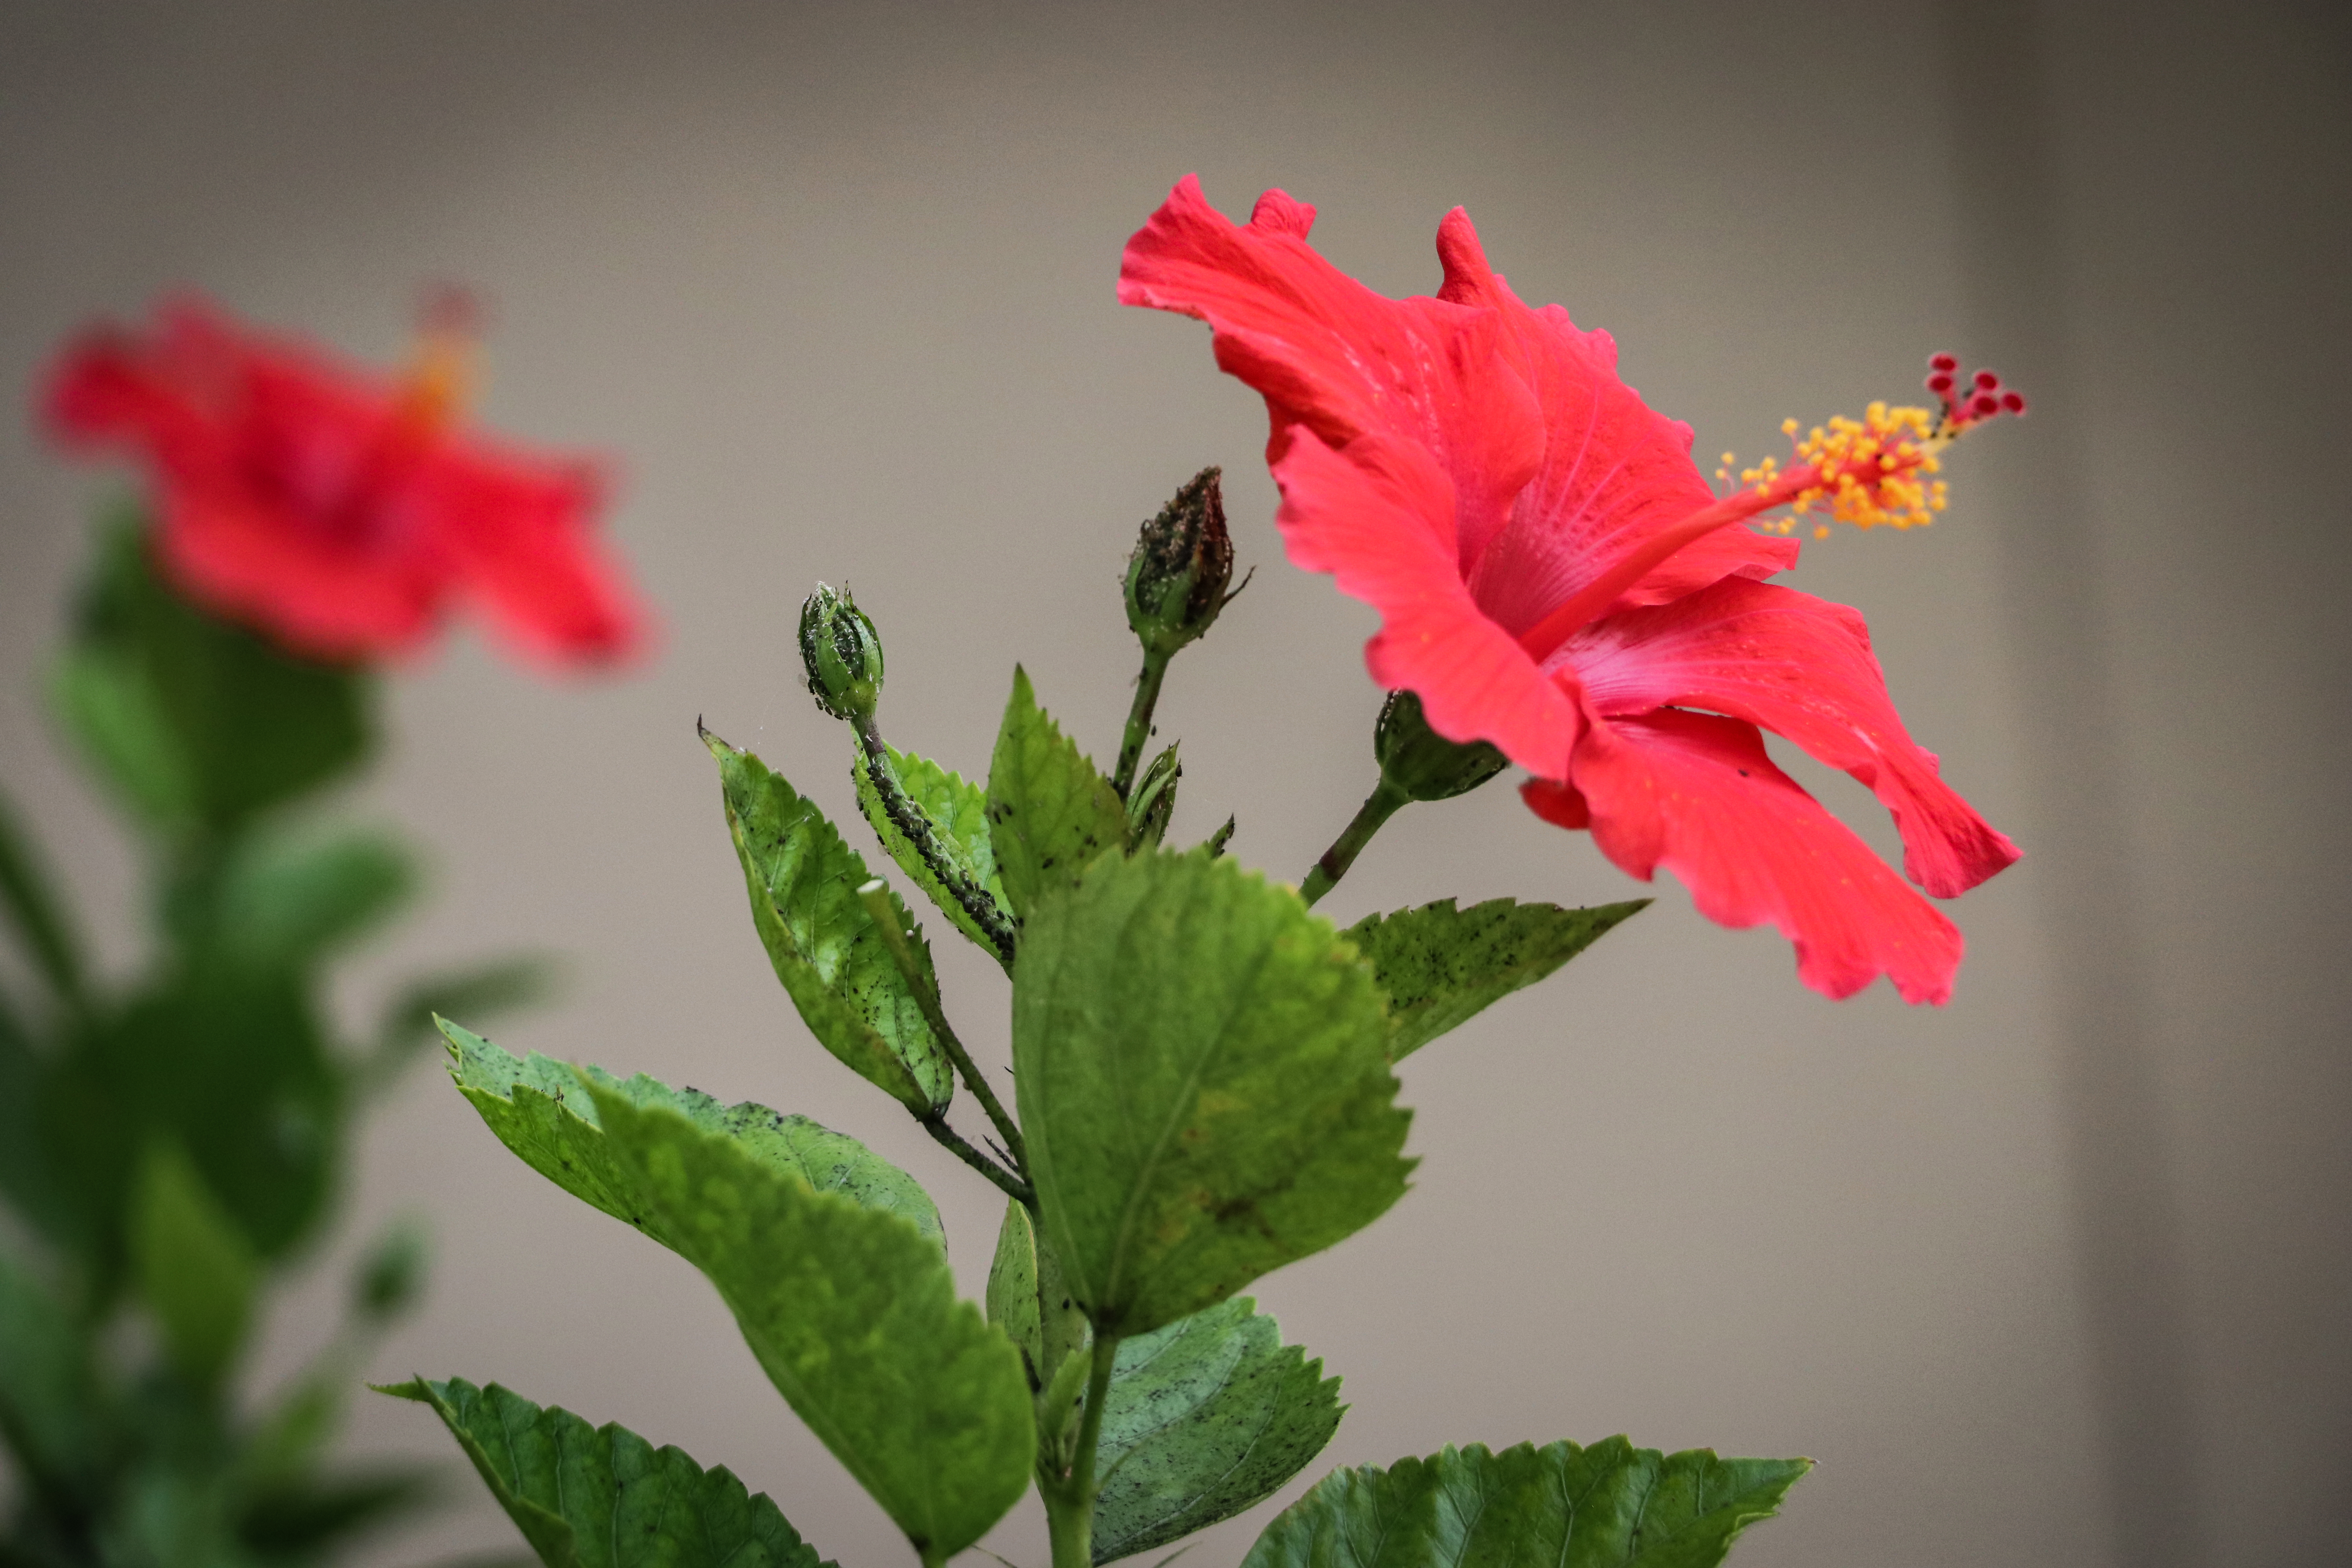
flowers, nature, outdoors, plants, flower, flowering plant, plant, red, petal, botany, hibiscus, leaf, plant stem, malvales, mallow family, chinese hibiscus, annual plant, geranium, pink family